Witchpolice

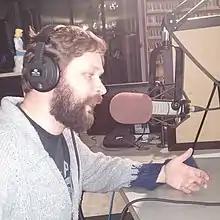
Witchpolice host Thompson on-air at UMFM 101.5 in Winnipeg, Manitoba.

The first podcast, entitled "First Show", and posted to their Blogger page in November 2012, ran for two hours and seventeen minutes and was referred to as "a raw, unpolished debut", wherein Thompson, Crooks and Askholm played and reviewed the 2012 Mouth-Boat album, Spiritualism. There was also discussion about records by artists including Propagandhi, Public Image Limited, The Mars Volta, Rational Youth, and others.